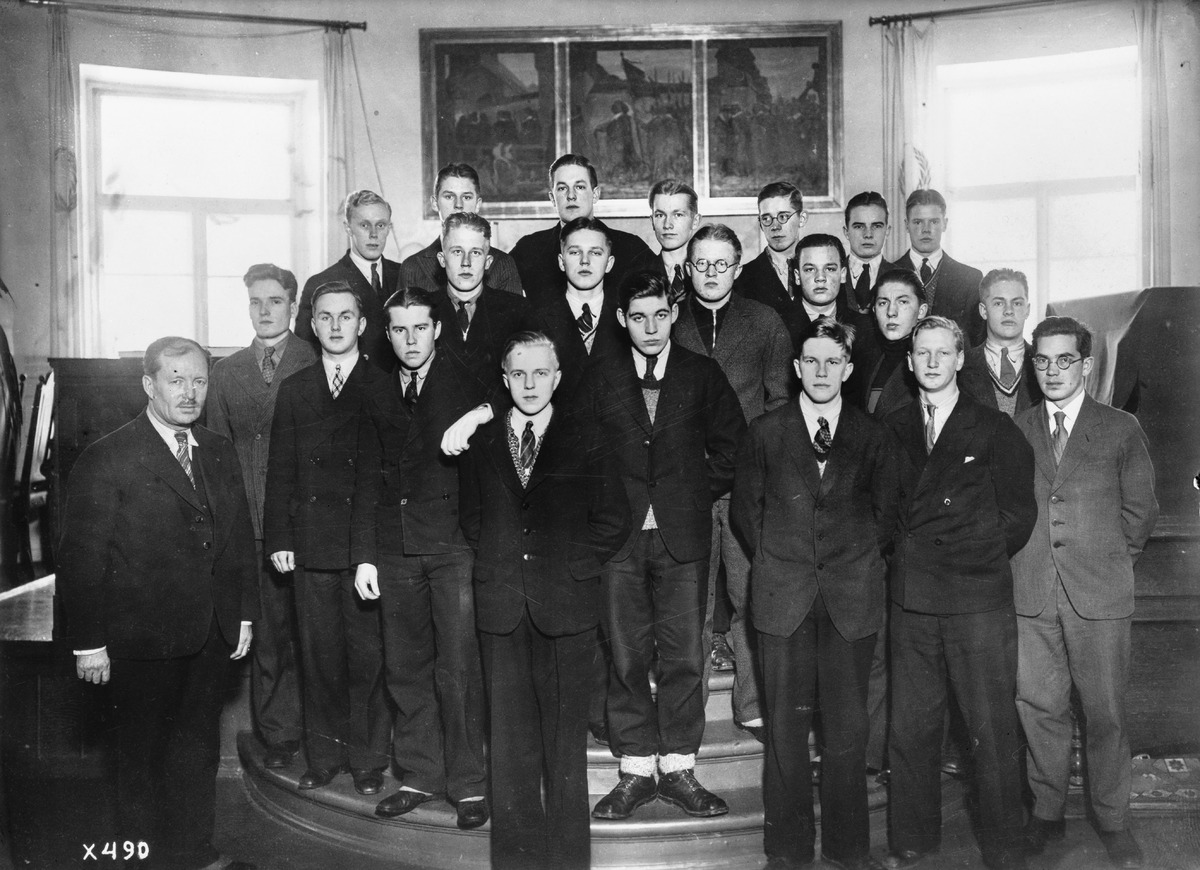
Oulun lyseon VIII A-luokka opettajineen
Oulu lyceum's school class VIII A with their teacher
sisällön kuvaus: Oulun lyseon VIII A-luokka opettajineen 23.2.1935. Vuoden 1935 abiturientit. content description: Oulu lyceum's school class VIII A with their teacher on February 23, 1935. The candidates for the matriculation examination in 1935.
Vuosi: 1935
Paikka: Suomi, Oulu, Suomi, Pohjois-Pohjanmaa, Oulu
Aiheet: Oulun lyseo; ryhmäkuva; abiturientit; lyseot; lyceums